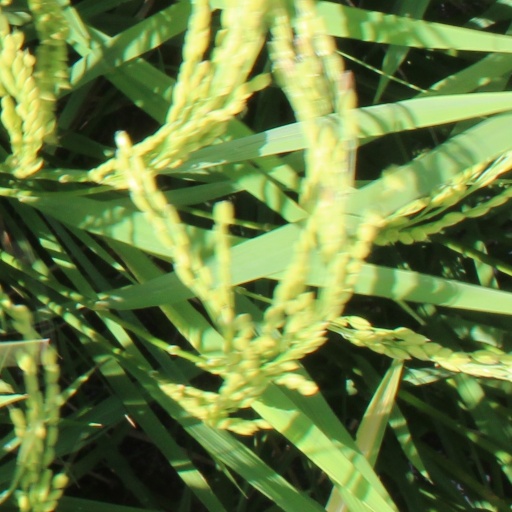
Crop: rice